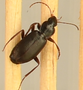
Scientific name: Calathus advena
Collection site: Rocky Mountains NEON (RMNP), plot RMNP_014